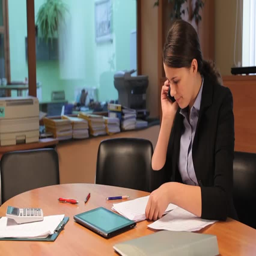
young businesswoman talking on the phone and working with documents in office